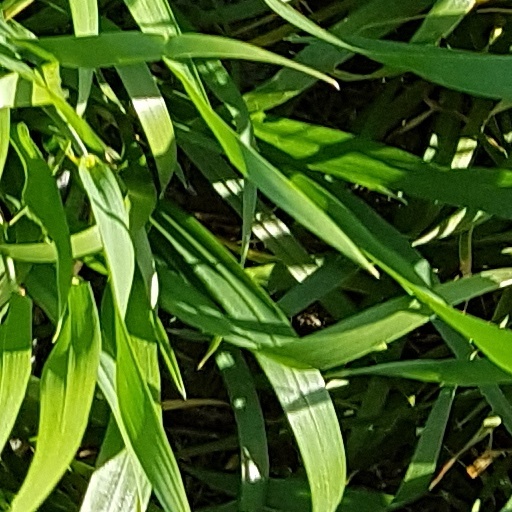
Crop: wheat